Christian Rynning-Tønnesen

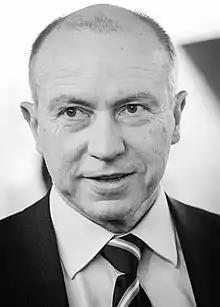
Christian Wilhelm Rynning-Tønnesen in 2017

Christian Wilhelm Rynning-Tønnesen (born 18 June 1959) is a Norwegian businessperson. He has spent most of his career in Statkraft, first holding various positions from 1992 to 2005, and then as CEO since 2010. He was CEO of Norske Skog from 2006 to 2010.